Town and Country, Washington

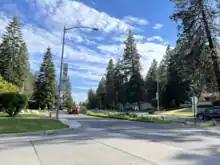
Country Homes Boulevard in Town and Country, showing the swale running through the road.

The three highways serving Town and Country all travel along surface streets and none are classified as limited-access in the area. Francis Avenue and Division Street are classified by the city of Spokane as major arterials, the city's highest classification for a surface street. While the city does not classify streets that lie entirely within Town and Country, it does consider the streets which connect to and serve as extensions of Country Homes Boulevard once it passes into the city limits to be major arterials as well. Country Homes Boulevard links the Maple/Ash couplet in the southwest with Division Street at a major intersection known as "the Y" in the northeast, making it a major thoroughfare in the neighborhood. It carried 26,400 vehicles per day in 2018, making Country Homes Boulevard one of unincorporated Spokane County's busiest roadways.